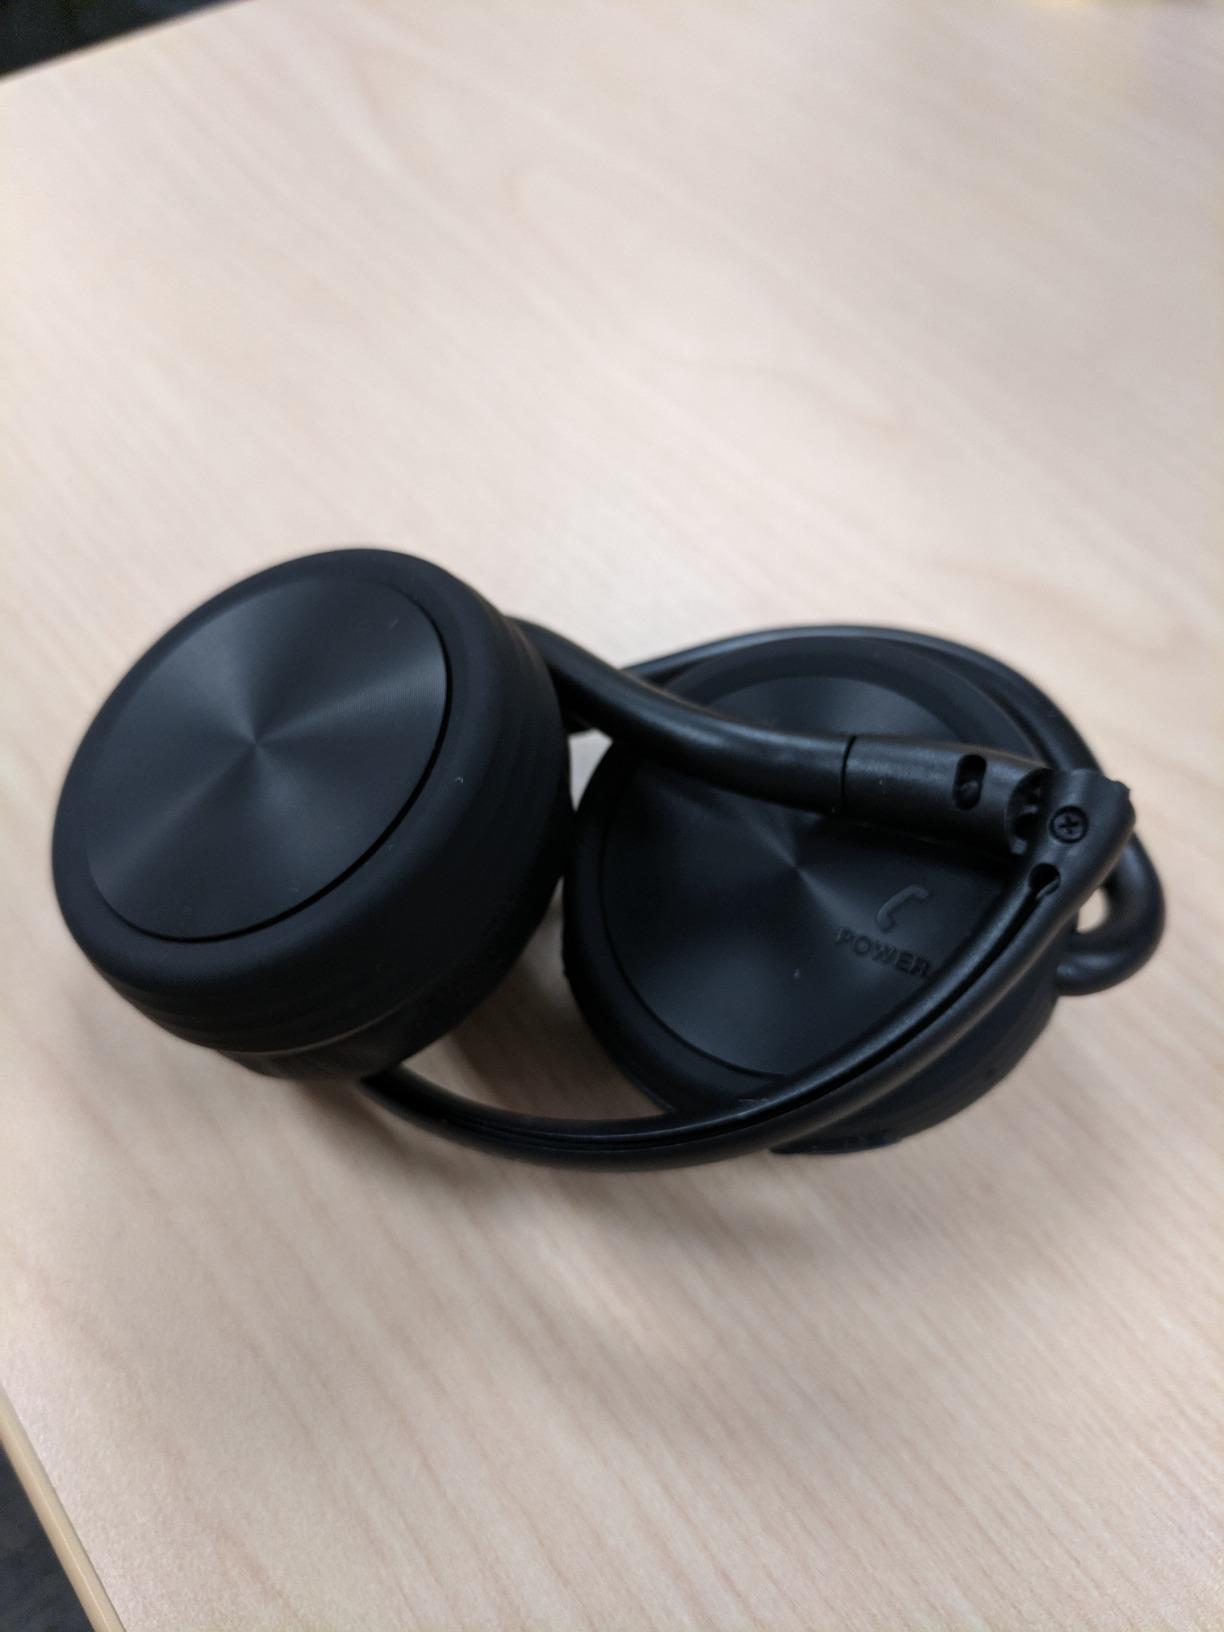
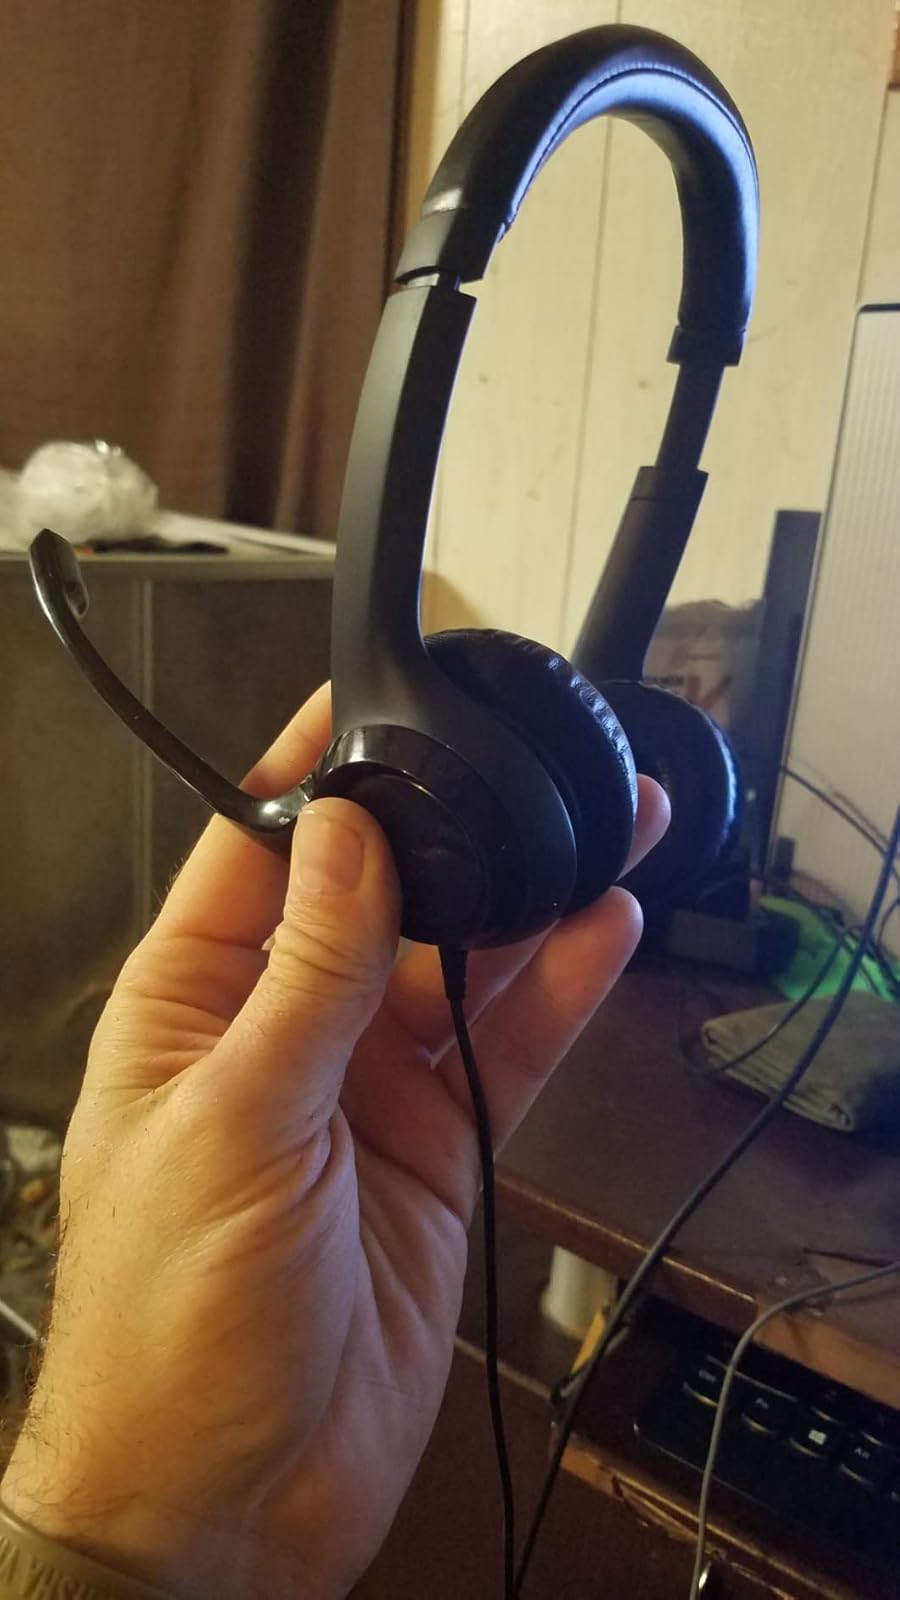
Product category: headphones
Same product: no